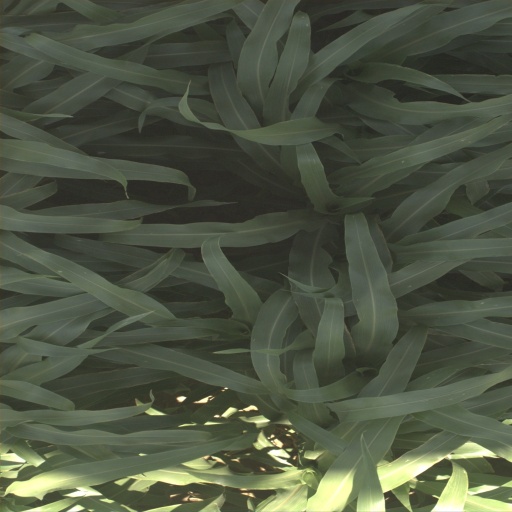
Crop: sorghum